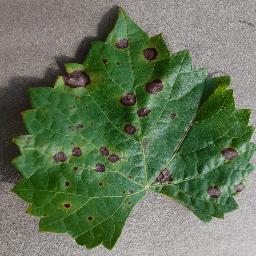
Label: Grape___Black_rot